William L. Kirk

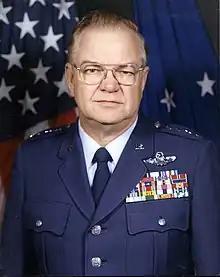

William Leslie Kirk (July 11, 1932 – April 26, 2017) was a four-star general in the United States Air Force (USAF). He served as Commander in Chief, United States Air Forces in Europe/Commander, Allied Air Forces Central Europe (CINCUSAFE/COMAAFCE) from 1987 to 1989.